Ballad opera

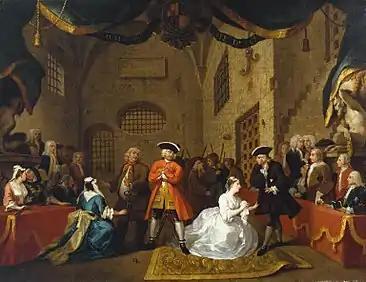
Painting based on "The Beggar's Opera", act 3, scene 2, William Hogarth, c. 1728

The ballad opera is a genre of English "comic opera" stage play that originated in the early 18th century, and continued to develop over the following century and later. Like the earlier "comédie en vaudeville" and the later "Singspiel", its distinguishing characteristic is the use of tunes in a popular style (either pre-existing or newly composed) with spoken dialogue. These English plays were 'operas' mainly insofar as they satirized the conventions of the imported "opera seria". Music critic Peter Gammond describes the ballad opera as "an important step in the emancipation of both the musical stage and the popular song."